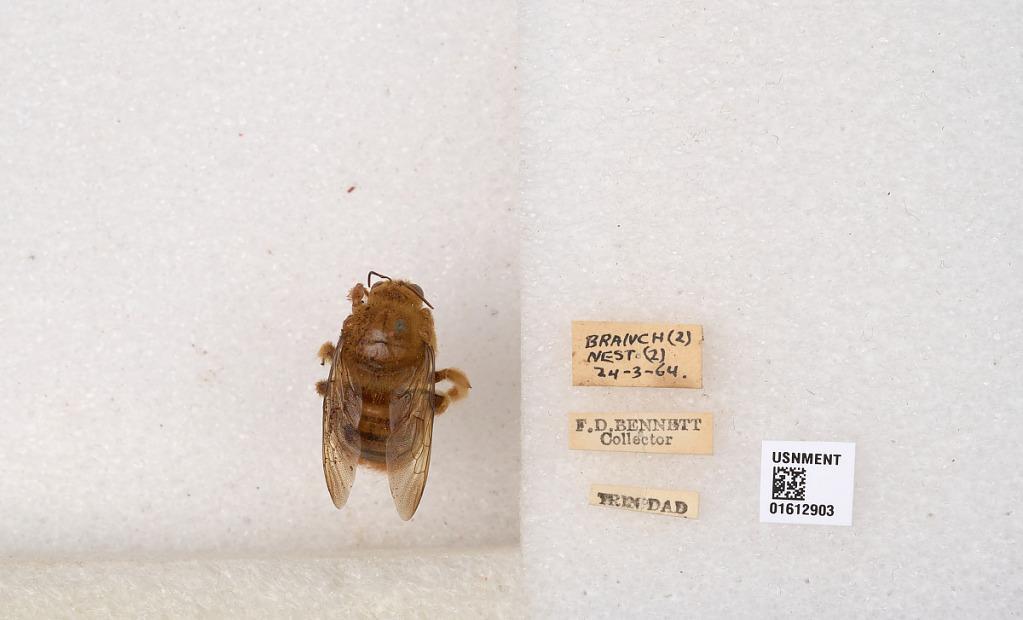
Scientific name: Xylocopa (Neoxylocopa) sp.
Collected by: F. Bennett
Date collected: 1964-3-24
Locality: Trinidad